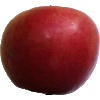
Label: Apple Crimson Snow 1